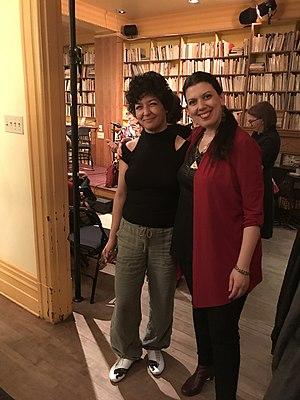
à droite Fairouz Oudjida et à gauche Nassima Bouaifer
Fairouz Oudjida est une musicienne et chanteuse algérienne de style soprano, musique occidentale et berbéro-arabe. Et vit à Montréal.